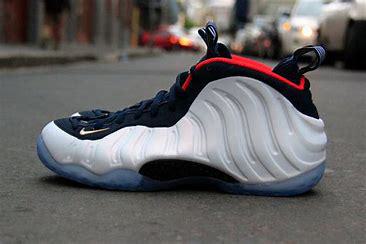
Brand: Nike
Model: Air Foamposite One